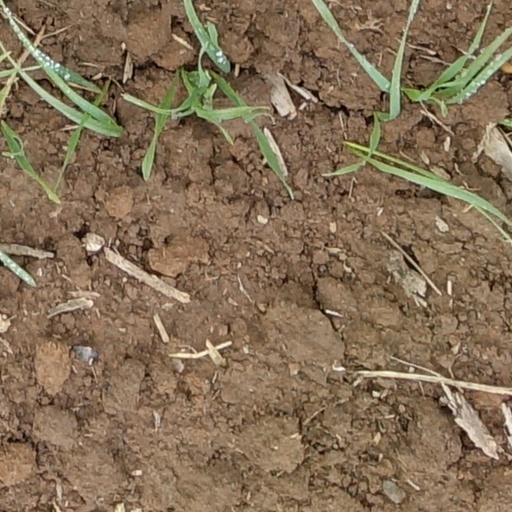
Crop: wheat